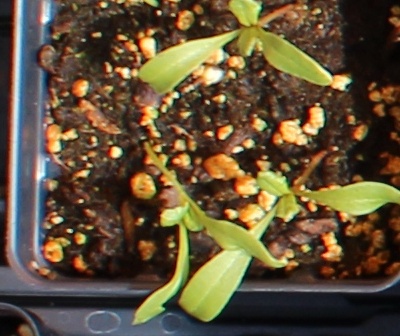
Label: Sugar beet